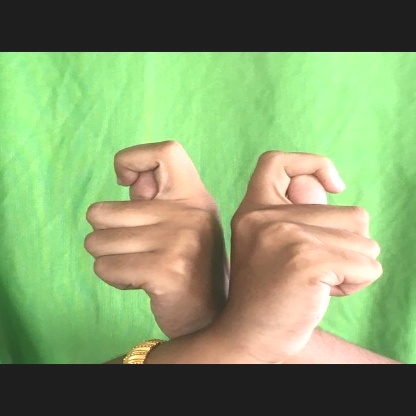
Mudra: Berunda